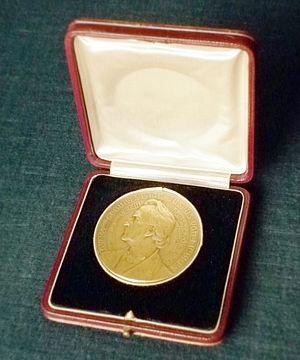
La médaille Liebig est une distinction décernée par l'Association des chimistes allemands en 1903 pour célébrer le centenaire de Justus von Liebig. Depuis 1946, elle est décernée par Société des chimistes allemands.